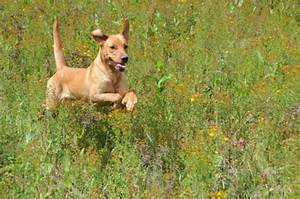
Label: dog